Europlanetarium Genk

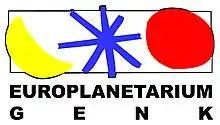

The Europlanetarium Genk is a people's observatory and planetarium in Genk, Belgium.